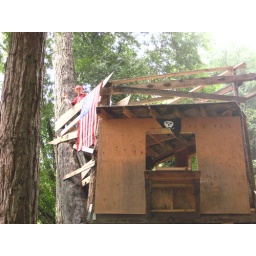
Alex in the tree house